French Forces in Berlin

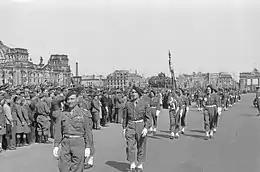
French forces of "159 Régiment d'Infanterie Alpine", parading in front of the Reichstag (1946)

By agreement of the Allies, Berlin was divided into four sectors, after the unconditional surrender on May 8, 1945. The allied powers of France, the Soviet Union, the United Kingdom and the United States of America were each granted control of a sector, with permission to station troops there.